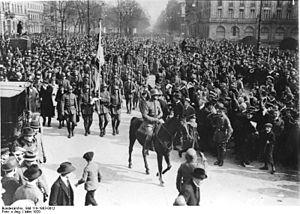
La brigade Ehrhardt, du nom de son fondateur Hermann Ehrhardt, est une formation des corps-francs allemands célèbre pour avoir organisé le putsch de Kapp du 12 au 17 mars 1920, et tenté de renverser le régime de la république de Weimar.